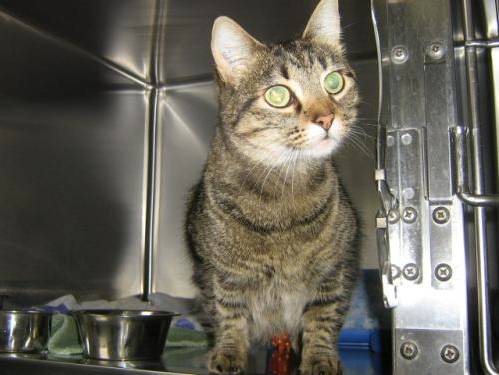
Label: cat